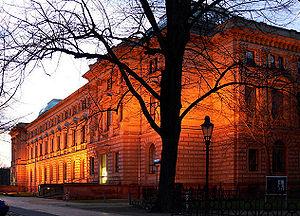
Le musée Herzog Anton-Ulrich est un musée d'art situé à Brunswick dans le land allemand de Basse-Saxe. C'est l'un des plus anciens musées d'art en Allemagne et le plus important musée d'art dans le Land de Basse-Saxe.